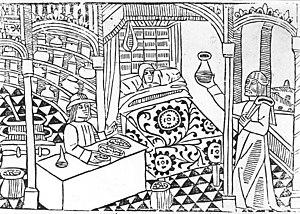
La médecine médiévale dans l'Occident chrétien est une médecine de langue latine qui s'étend sur près d'un millénaire, de la fin de l'Antiquité jusqu'à la Renaissance.